Organization of the Luftwaffe (1933–1945)

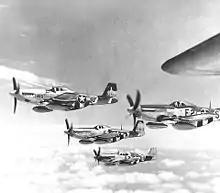
The USAAF adopted the "finger four" formation by the time the Mustang saw squadron service.

The OKW was the highest in the military command structure. It was responsible for the co-ordinated effort of the three military arms. It was headed by Wilhelm Keitel after he took over from war minister Werner von Blomberg in 1938. Since the head of the Luftwaffe, Göring, was also a cabinet minister, any Luftwaffe operational orders would come from Hitler to him, who would pass them on to Luftwaffe leaders, bypassing the OKW.